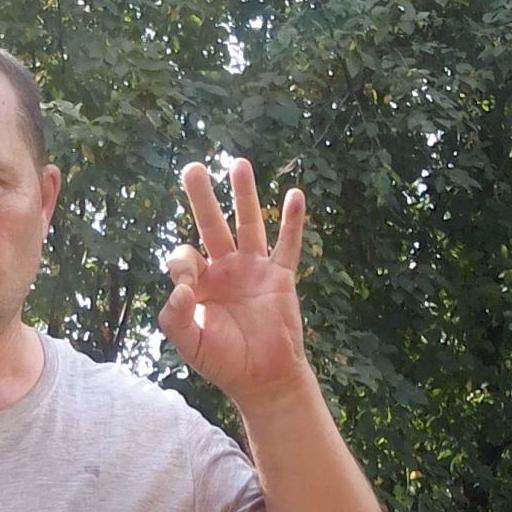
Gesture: ok